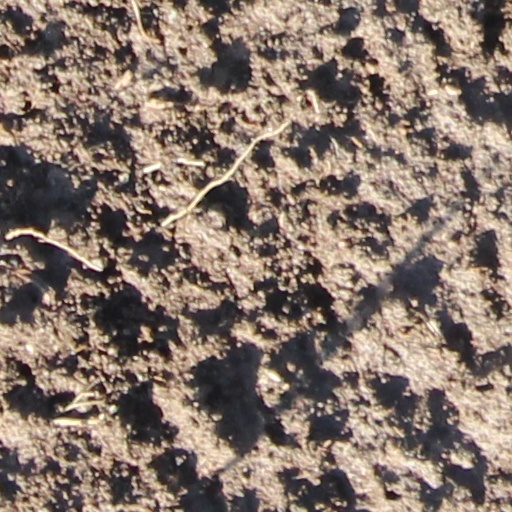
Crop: wheat